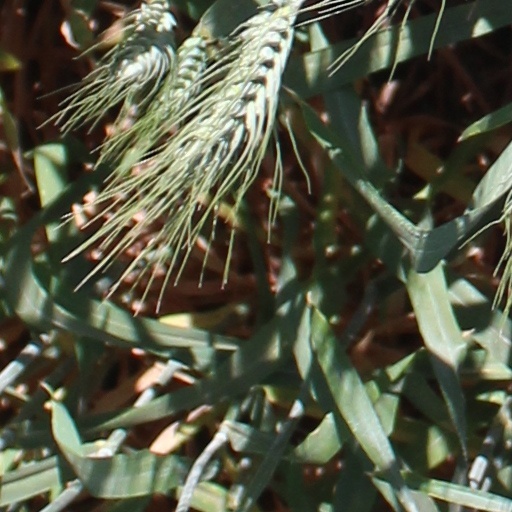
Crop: wheat